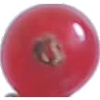
Label: redcurrant